Tilak Weerasooriya

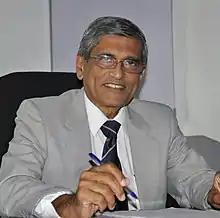

Tilak Richard Weerasooriya (Sinhala :තිලක් රිචඩ් වීරසූරිය) (20 November 1950 – 20 February 2022) was a Sri Lankan physician, academic, and professor emeritus. He was a pioneer in the field of Andrology in Sri Lanka.